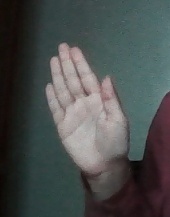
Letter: seen